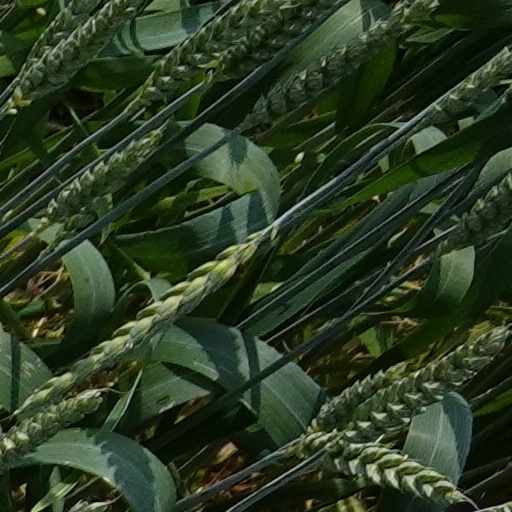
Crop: wheat